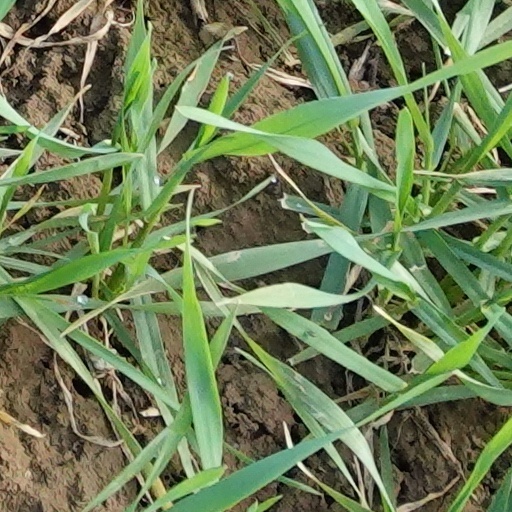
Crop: wheat